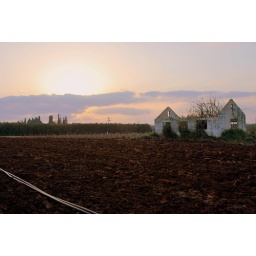
a deserted house near a plowed field near Binyamina, Israel